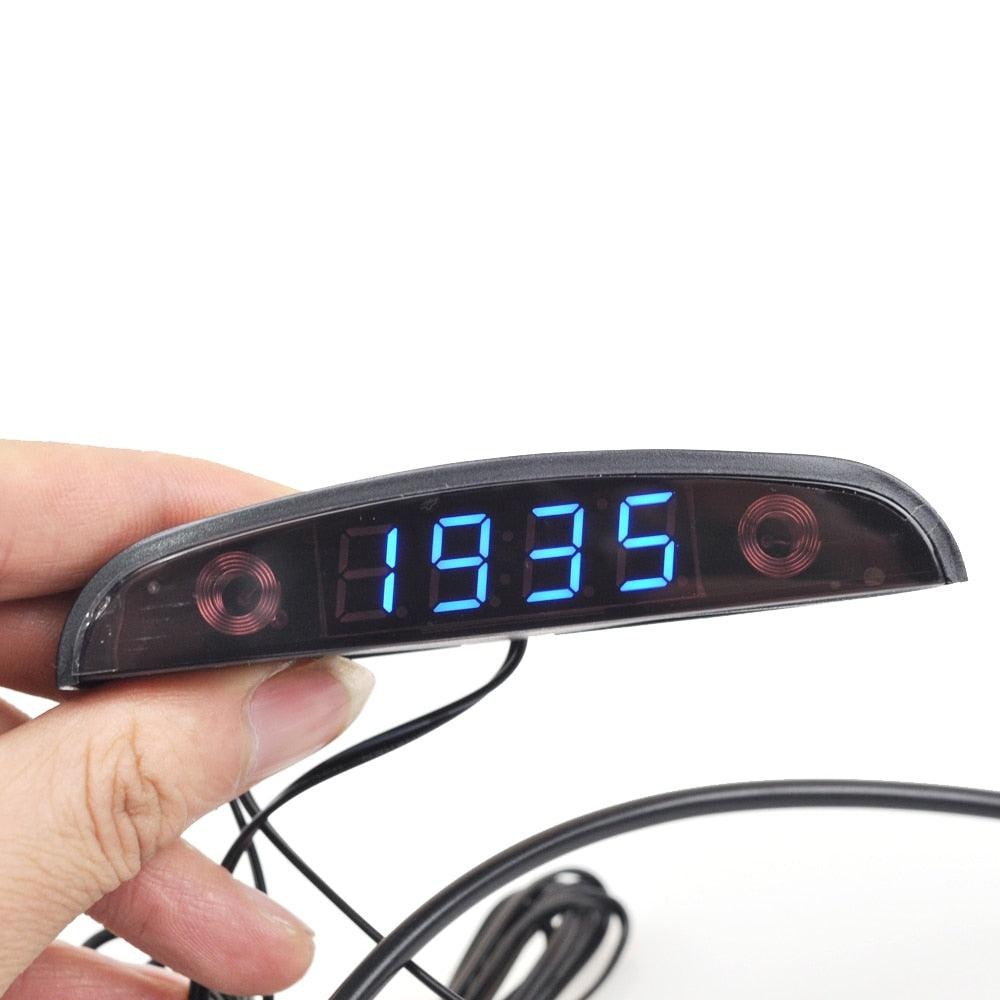
12V Car Interior 3 In 1 Car Clock Voltmeter Thermometer and Voltage Meter Monitor Touch Switch Blue Red Light Thermometers Voltmeter Gauge Electronic Clock LED Digital Display LCD Screen Clock
Description: 3 IN 1 CAR CLOCK- Time + temperature + voltage. The 3 in 1 car thermometer LCD clock can display an item individually, or alternately display each item, and it also supports customizing the items to be displayed. HIGH QUALITY MATERIAL- Time using this chip is a temperature compensated clock chip, and the time is accurate. Two temperature probes are equipped as standard, two waterproof probes of 0.3 m + 1.5 m, temperature range -35 ~ 120 degrees. AUTOMATIC BRIGHTNESS FUNCTION- With brightness adjustment function, 3 levels of brightness can be adjusted. And has automatic brightness function, can achieve darken at night, brighten during the day. EASY TO INSTALL AND SAFETY- You can choose Snap-On mounting hole or just put the car clock in the right place. It allows you to know the time when driving without glancing at your watch or cell phone, which ensures a safer driving experience. Brand Name: ALLURELATION Décor Model Number: ALUCC922DRK Dial Display: Digital Display Information: Time Display Information: Outside Temperature Display Information: Voltage Placement: Dashboard Case Shape: Irregular
Brand: ALLURELATION Decor
Category: Vehicles & Parts > Vehicle Parts & Accessories > Motor Vehicle Parts > Motor Vehicle Engine Oil Circulation > Oil Pressure Sensors